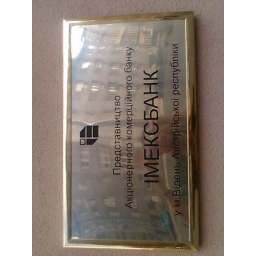
A sign on Ukrainian bank office in Vienna, Austria. Photo taken with Nokia 608x phone.